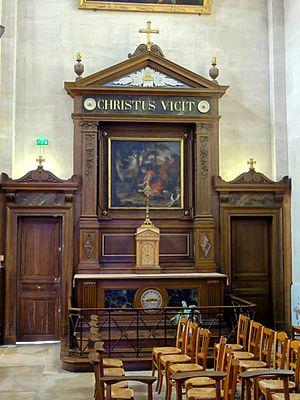
Autel de saint Hubert.
L’église Notre-Dame de l'Assomption est une église catholique paroissiale située à Chantilly, dans le département de l'Oise, en région Hauts-de-France, en France. C'est la première église de Chantilly. Sa construction est lancée en 1687 par le prince Henri-Jules de Bourbon-Condé conformément à un vœu exprimé par le testament de son père le Grand Condé, qui stipule également que les fonds nécessaires doivent être prélevés sur sa fortune. Les plans sont dessinés par Jules Hardouin-Mansart, et l'église est achevée au début de l'année 1692. C'est un édifice d'un style classique assez sobre, qui s'avère rapidement trop petit : pour répondre à l'augmentation de la population, un agrandissement est entrepris entre 1724 et 1734. L'église n'a pratiquement plus évolué depuis. Dans le département de l'Oise, l'on ne trouve aucune autre église paroissiale d'un style classique clairement affirmé. Pour cette raison et la qualité de son architecture, elle a été classée au titre des monuments historiques par arrêté du 30 septembre 1965. Elle est au centre de la paroisse de la Sainte-Famille de Chantilly.